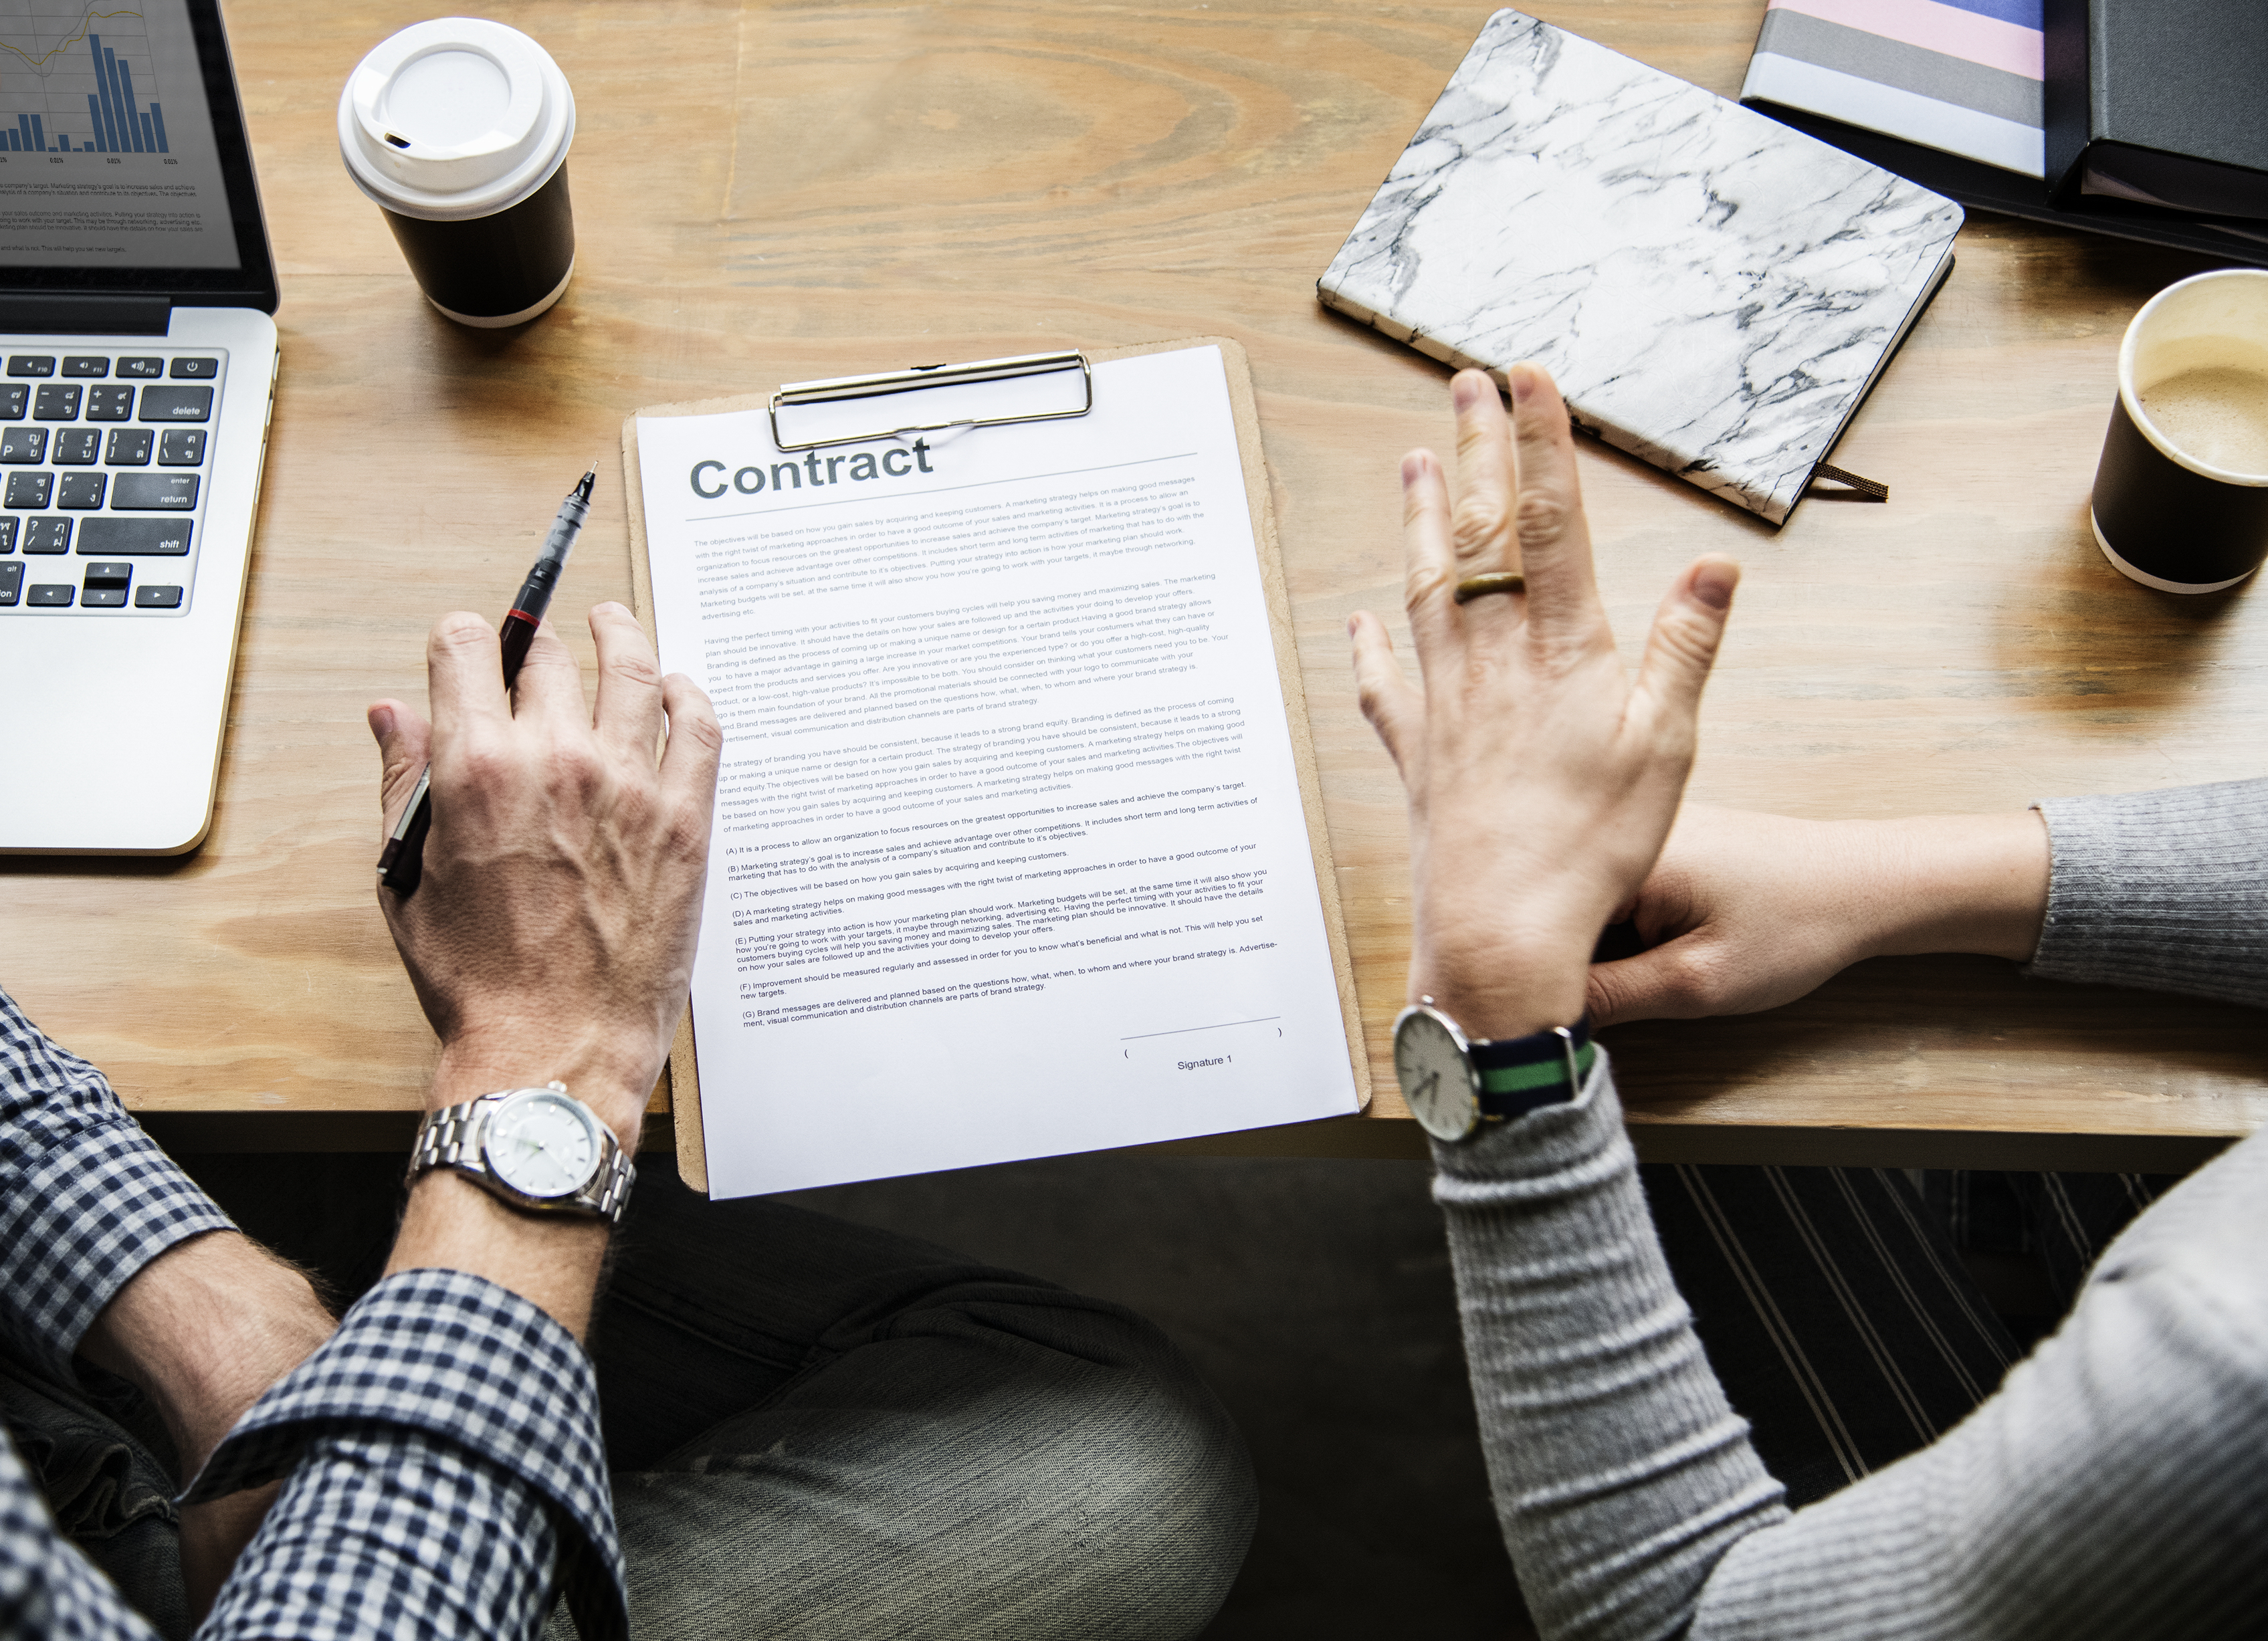
agreement, business, cheerful, closeup, coffee, colleagues, content, contract, cup, data, deal, discussion, diverse, document, entrepreneur, explain, form, friends, group, hands, information, meeting, message, mission, organize, paper, paper board, people, sheet, sign, signature, startup, takeaway, talking, together, work, working, workplace, workspace, communication, hand, finger, font, brand